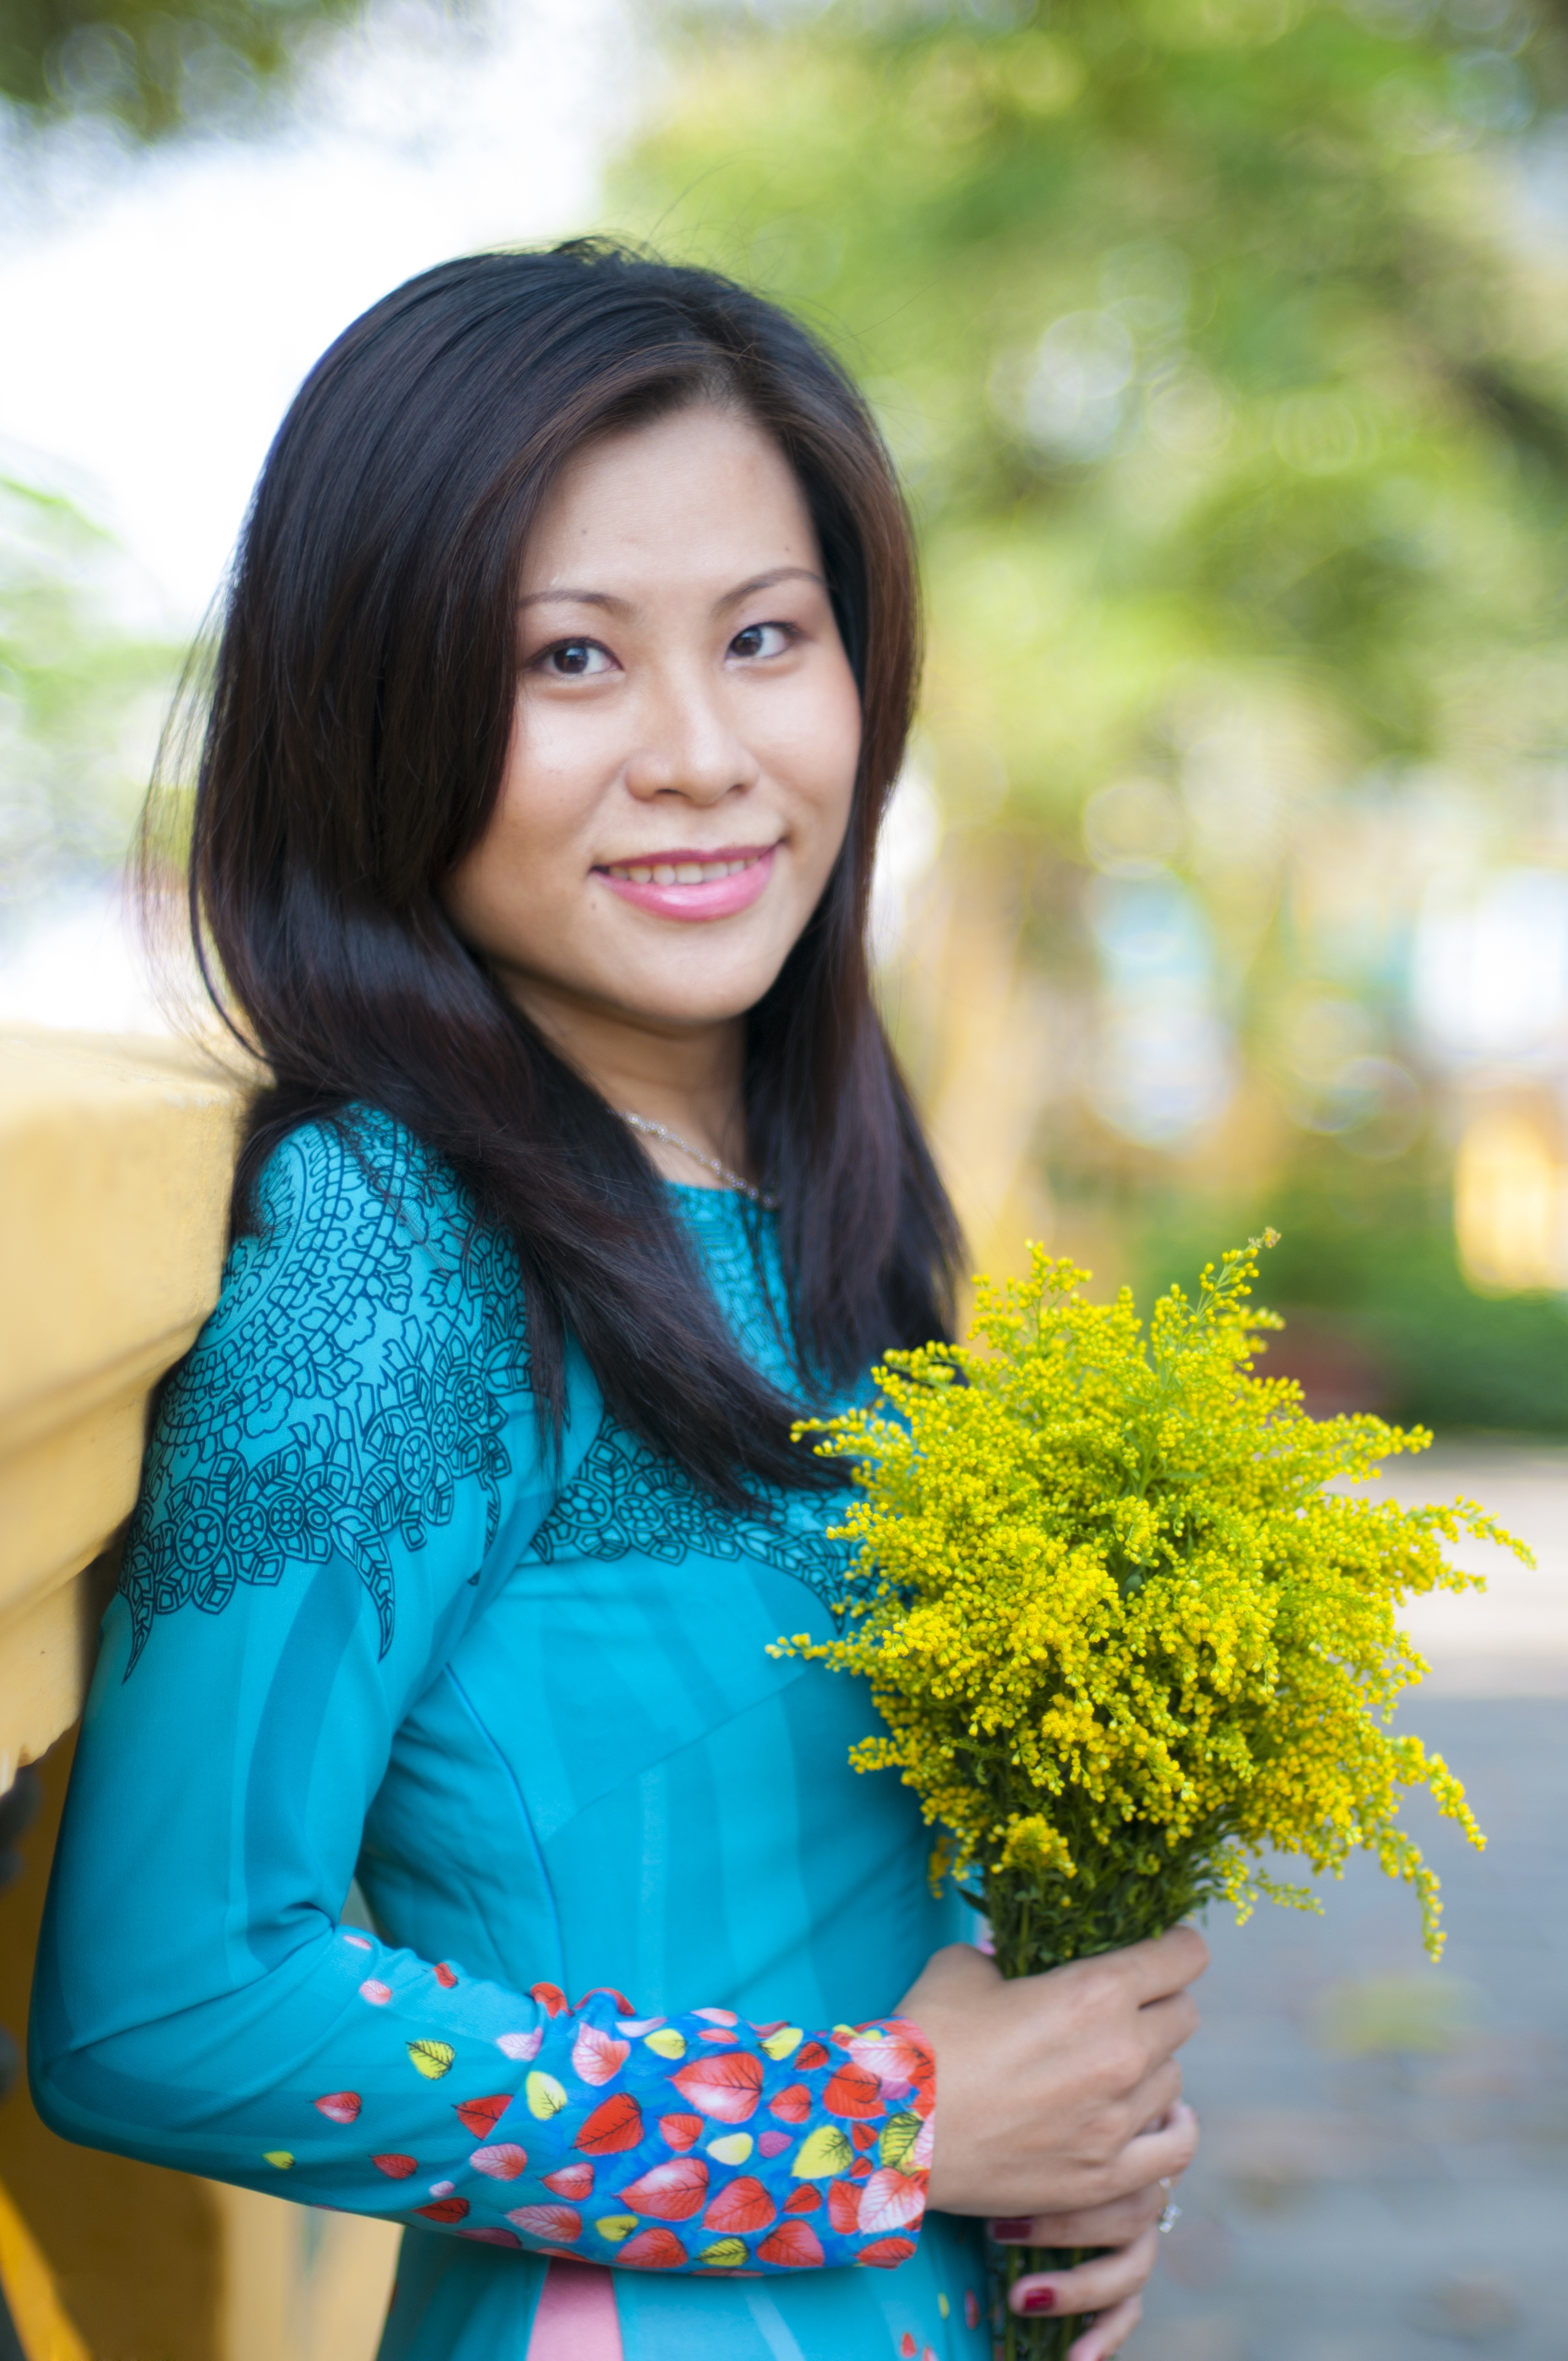
person, girl, woman, photography, flower, portrait, model, young, spring, green, fresh, asia, yellow, lady, smile, shirt, sunny, blues, fun, dress, friends, beauty, vietnam, abdomen, photo shoot, long coat, portrait photography